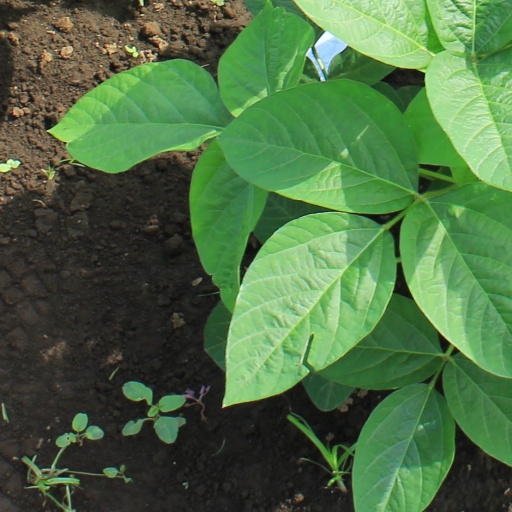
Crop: soybean